Silphium laciniatum

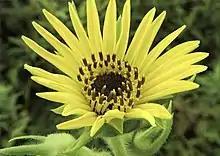
Flower head

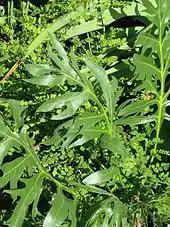
Leaves

This plant is a taprooted perennial herb producing rough-haired stems usually one to three meters tall. The leaves are variable in shape and size, being long and wide. They are hairy, smooth-edged or toothed, and borne on petioles or not. The back of the flower head has layers of rough, glandular phyllaries. The head contains 27 to 38 yellow ray florets and many yellow disc florets. The fruit is a cypsela which can be almost long and is tipped with a pappus of two short awns.